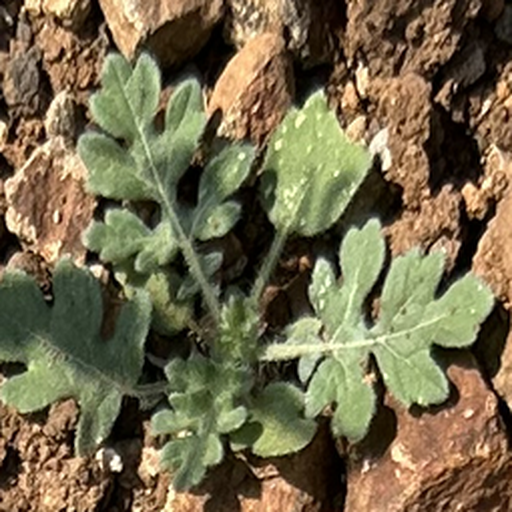
Weed species: Gajar_gavat_(Parthenium hysterophorus)